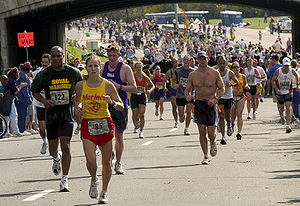
Maratonløb (løbesport) / Rekorder
Maratonløb i Washington D.C.
Maratonløb er et 42,195 km langt landevejsløb i atletik.